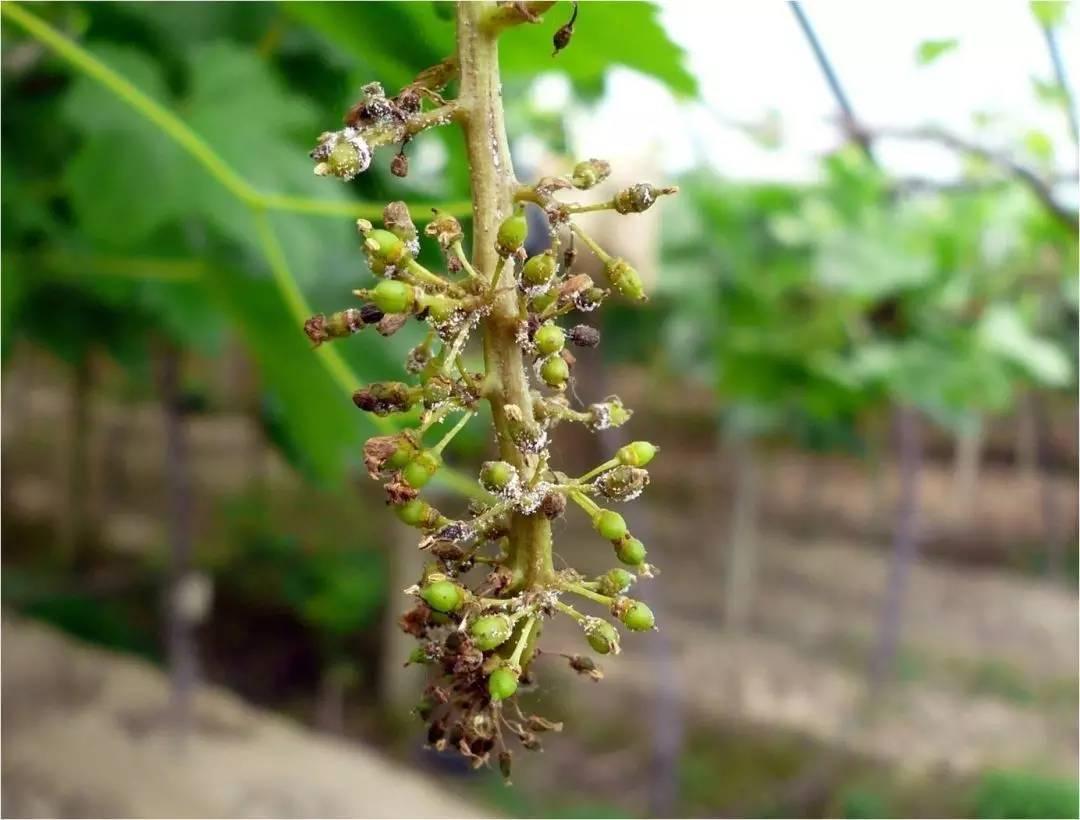
Plant: Grape
Disease: grape downy mildew